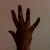
The image shows a hand gesture representing the number 5 in Indian Sign Language.